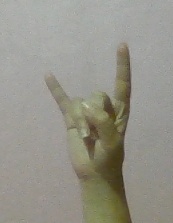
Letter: la